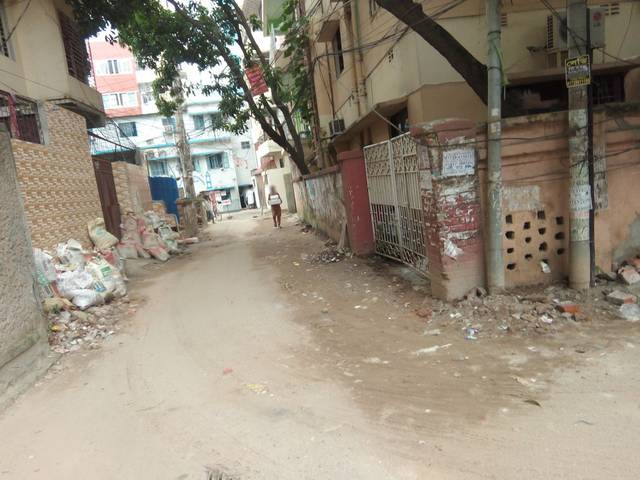
Region: Bangladesh
Coordinates: 23.752, 90.383